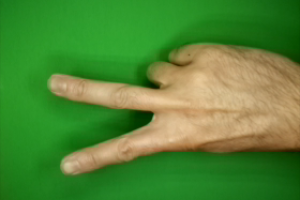
Label: scissors